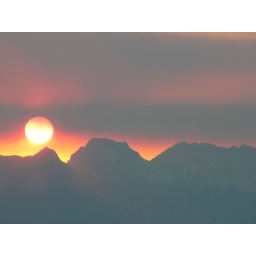
Taken in Glacier National Park. The sky is obscured by smoke from forest fires in the area.